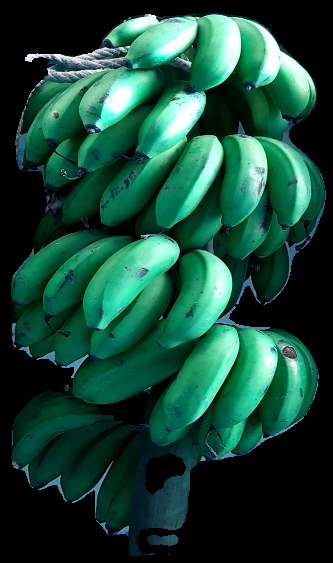
Variety: rasbale
Grade: grade2